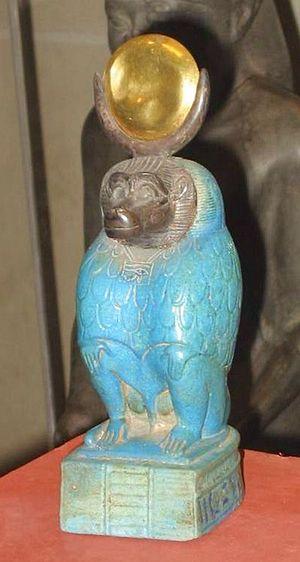
Le Babouin hamadryas ou Hamadryas est un babouin des régions arides qui se rencontre de part et d'autre de la mer Rouge et dans la corne de l'Afrique. Il a été probablement introduit dans la péninsule Arabique par les navigateurs yéménites.